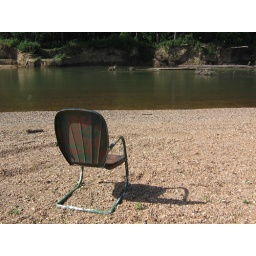
a gravel bar on the meremac river near robertsville, missouri